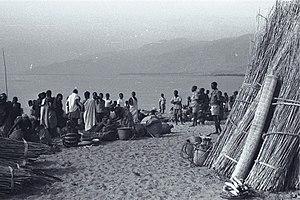
Image offerte a la communauté mondiale par Gorges Weis, tirée de sa brochure ""Itombwe... mon amour Le pays d'Uvira de 1954 au 21e siècle"", 1999 inédit"
Le peuple Bavira ou Vira est une des nombreuses tribus qui forment la République démocratique du Congo. Ce peuple est situé dans la contrée d’Uvira, à l’est du pays, sur de la rive nord-est du lac Tanganyika et à la frontière avec le Burundi. Les Bavira sont aussi connus au nom de Benembuga, en Kivira qui signifie les « citoyens authentiques d'Uvira ».